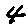
Label: 4